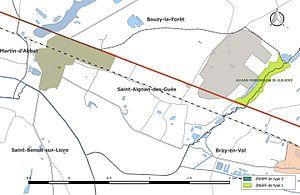
Carte des Zones naturelles d'intérêt écologique faunistique et Floristique (ZNIEFF) de la commune de fr:Saint-Aignan-des-Gués.
Saint-Aignan-des-Gués est une ancienne commune française, située dans le département du Loiret en région Centre-Val de Loire. Le 1ᵉʳ janvier 2017, la commune fusionne avec Bray-en-Val pour former la commune nouvelle de Bray-Saint Aignan et acquiert le statut de commune déléguée.